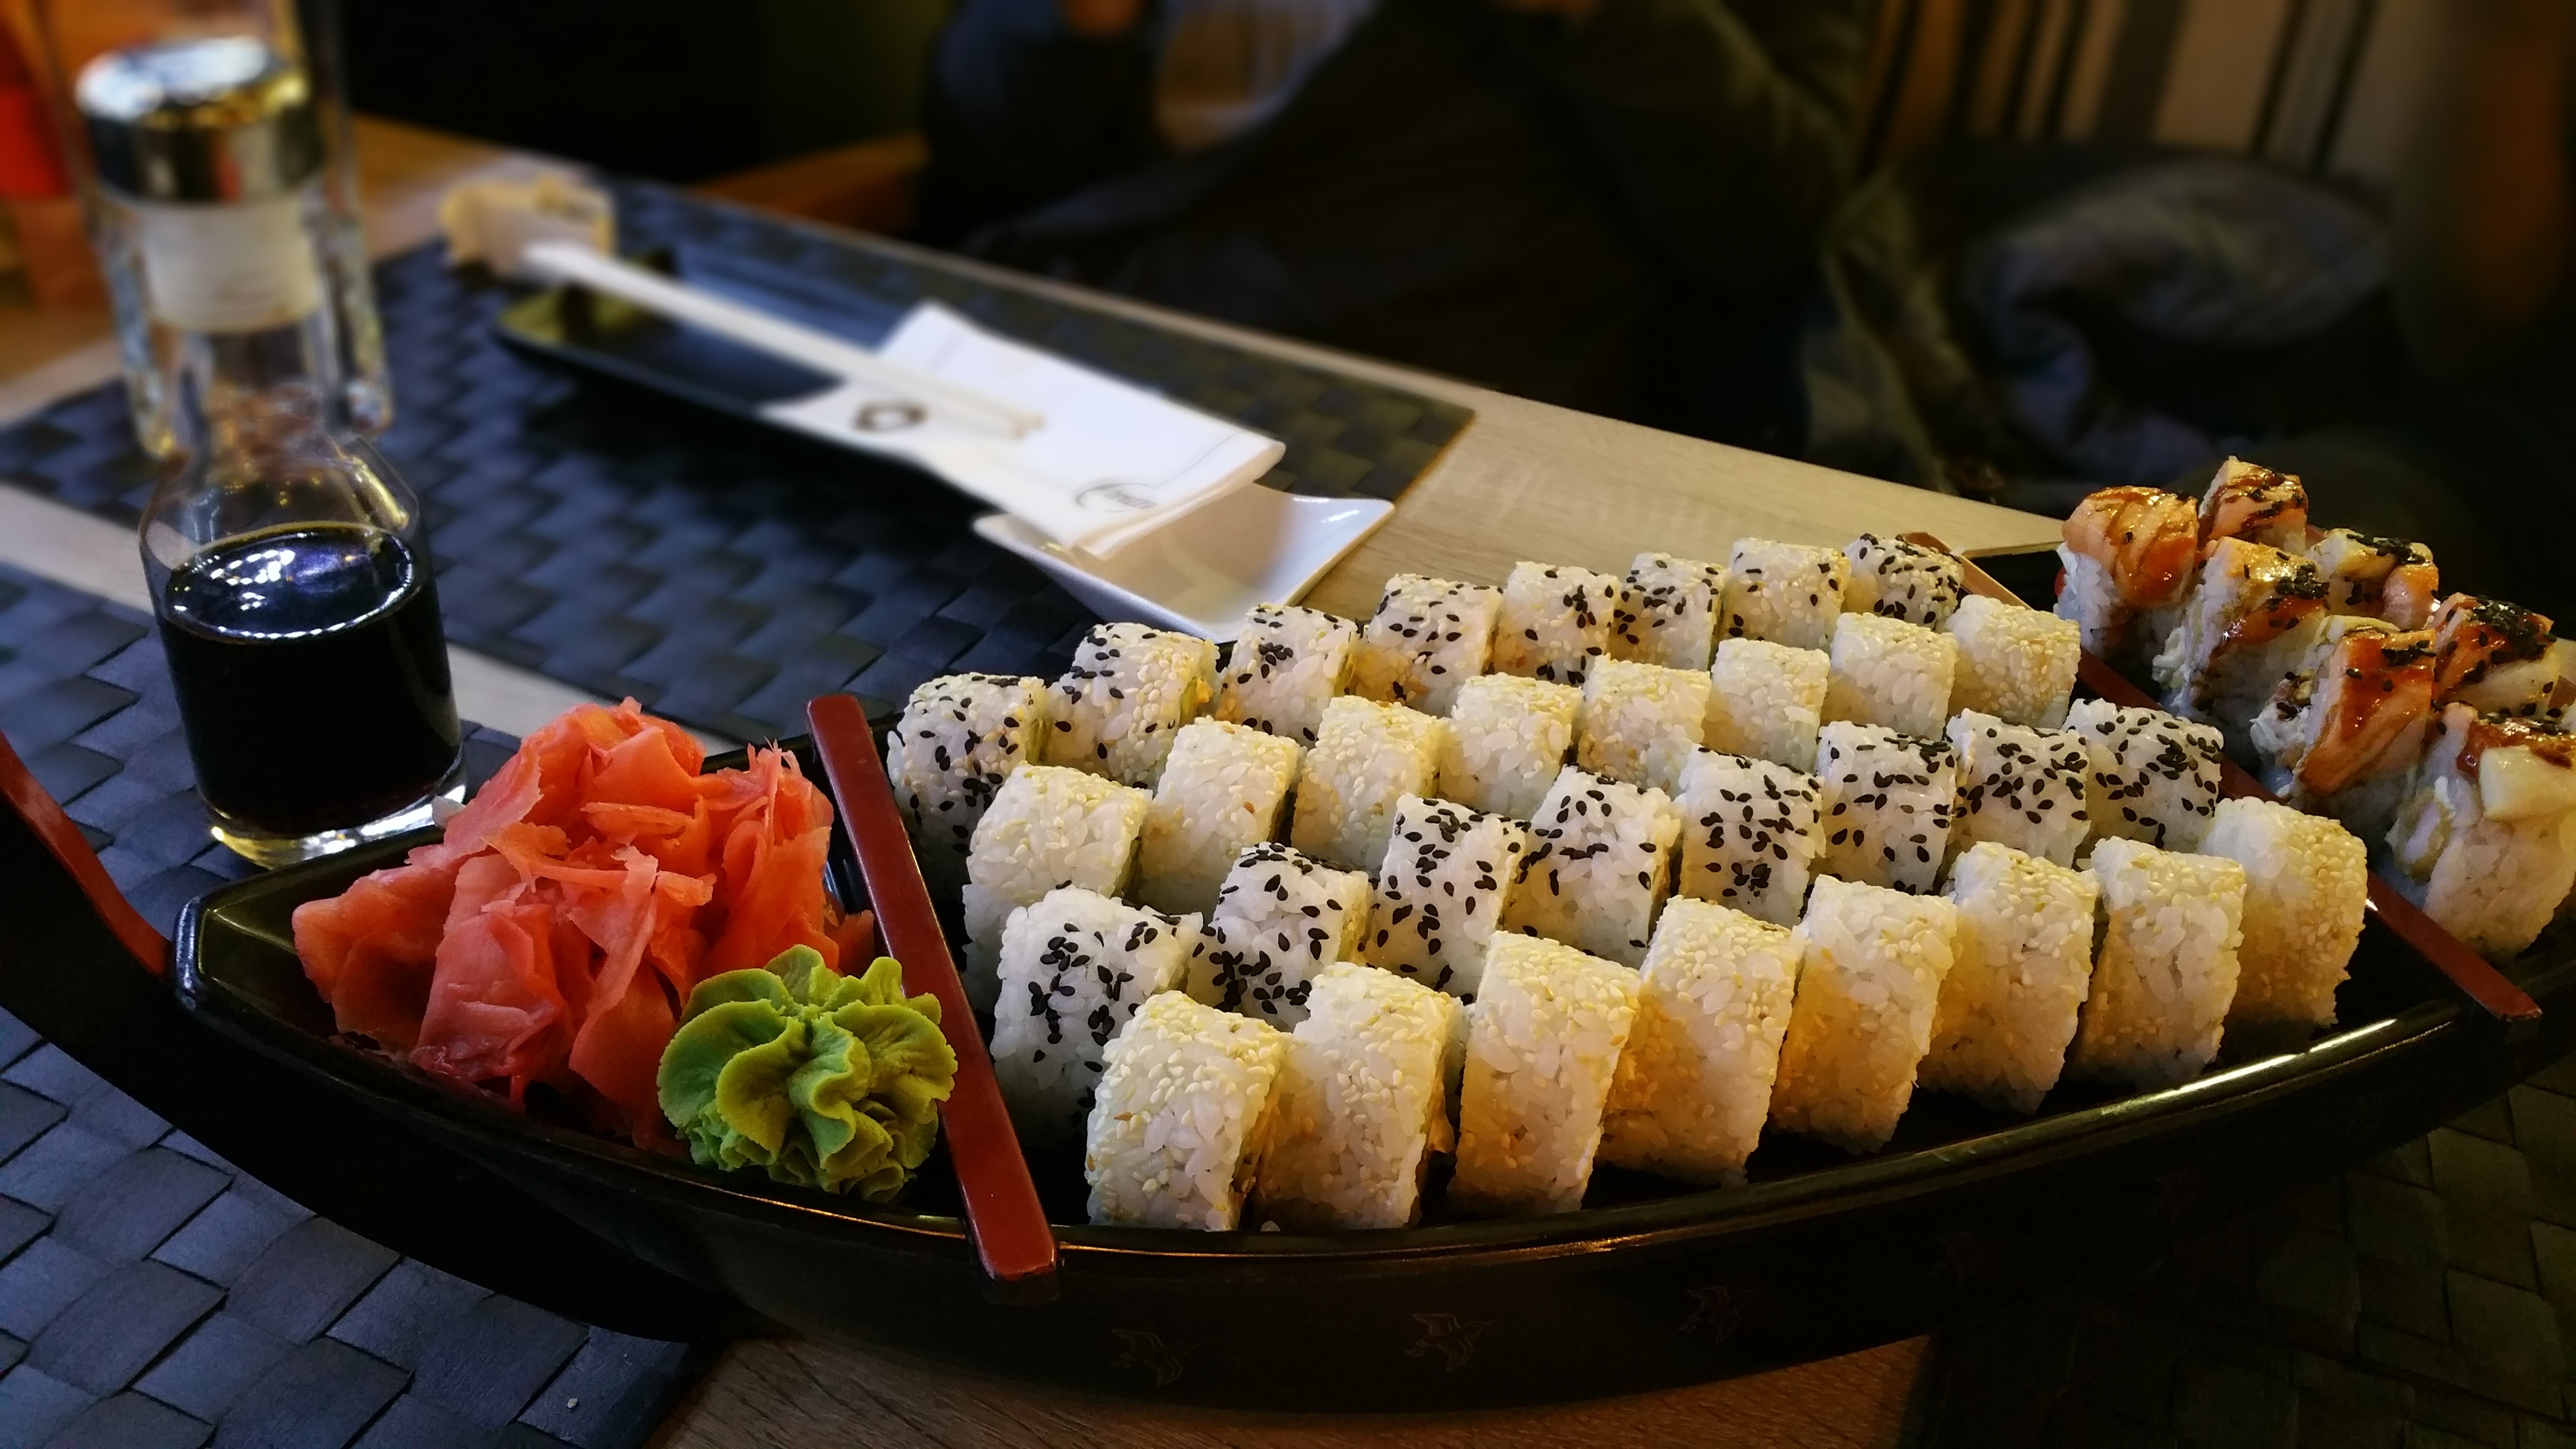
asian, dish, meal, food, cuisine, asian food, sushi, roll, street food, wasabi, platter, maki, ginger, assortment, brunch, appetizer, side dish, finger food, grilled food, japanese cuisine, comfort food